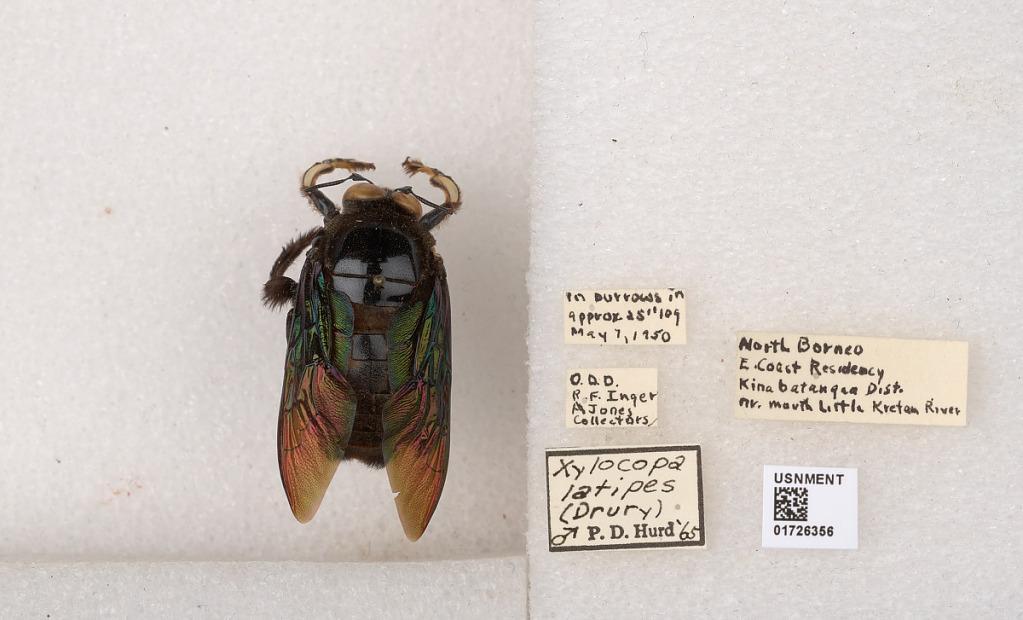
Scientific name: Xylocopa (Mesotrichia) latipes (Drury)
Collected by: O. D. & R. Inger
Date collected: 1950-5-7
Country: Malaysia
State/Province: Sabah
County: Sandakan
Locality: in burrows in approx. 25" 109 | North Borneo, E. Coast Residency, Kinabatangan Dist., nr. Mouth Little Kretan River
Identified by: Hurd, P. D.